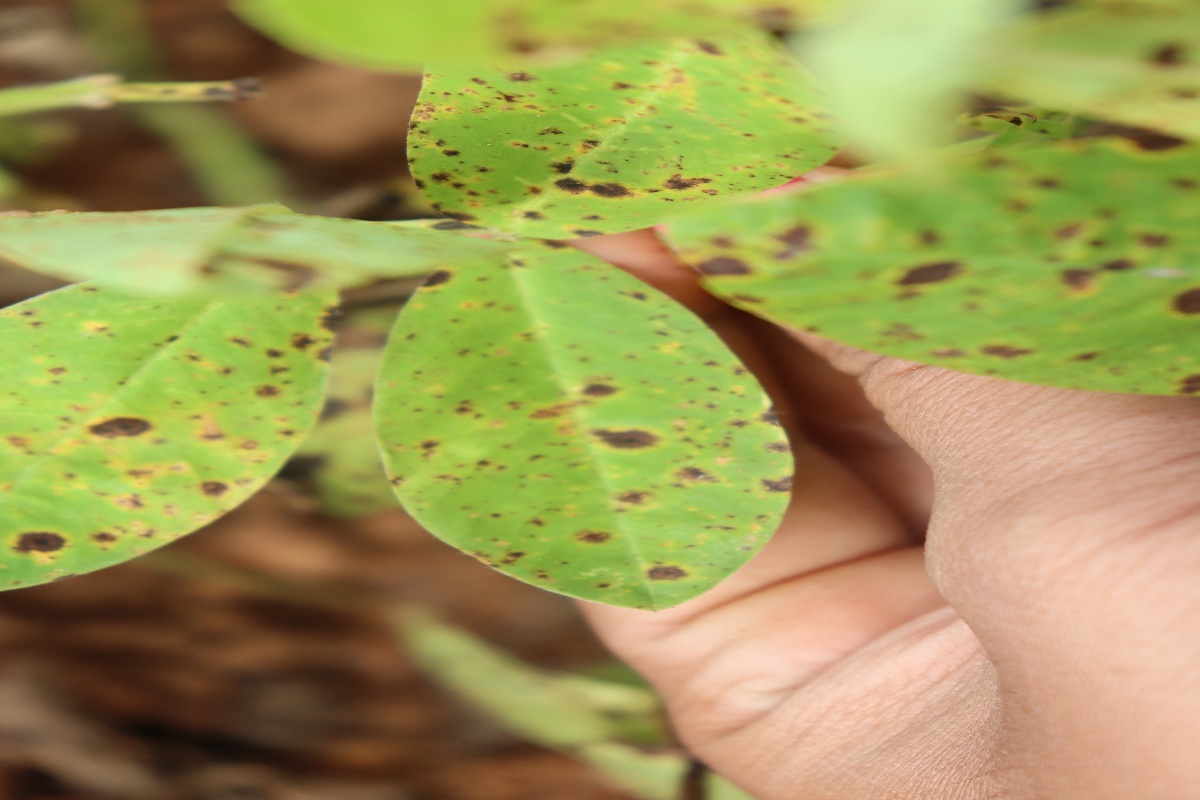
Label: late leaf spot